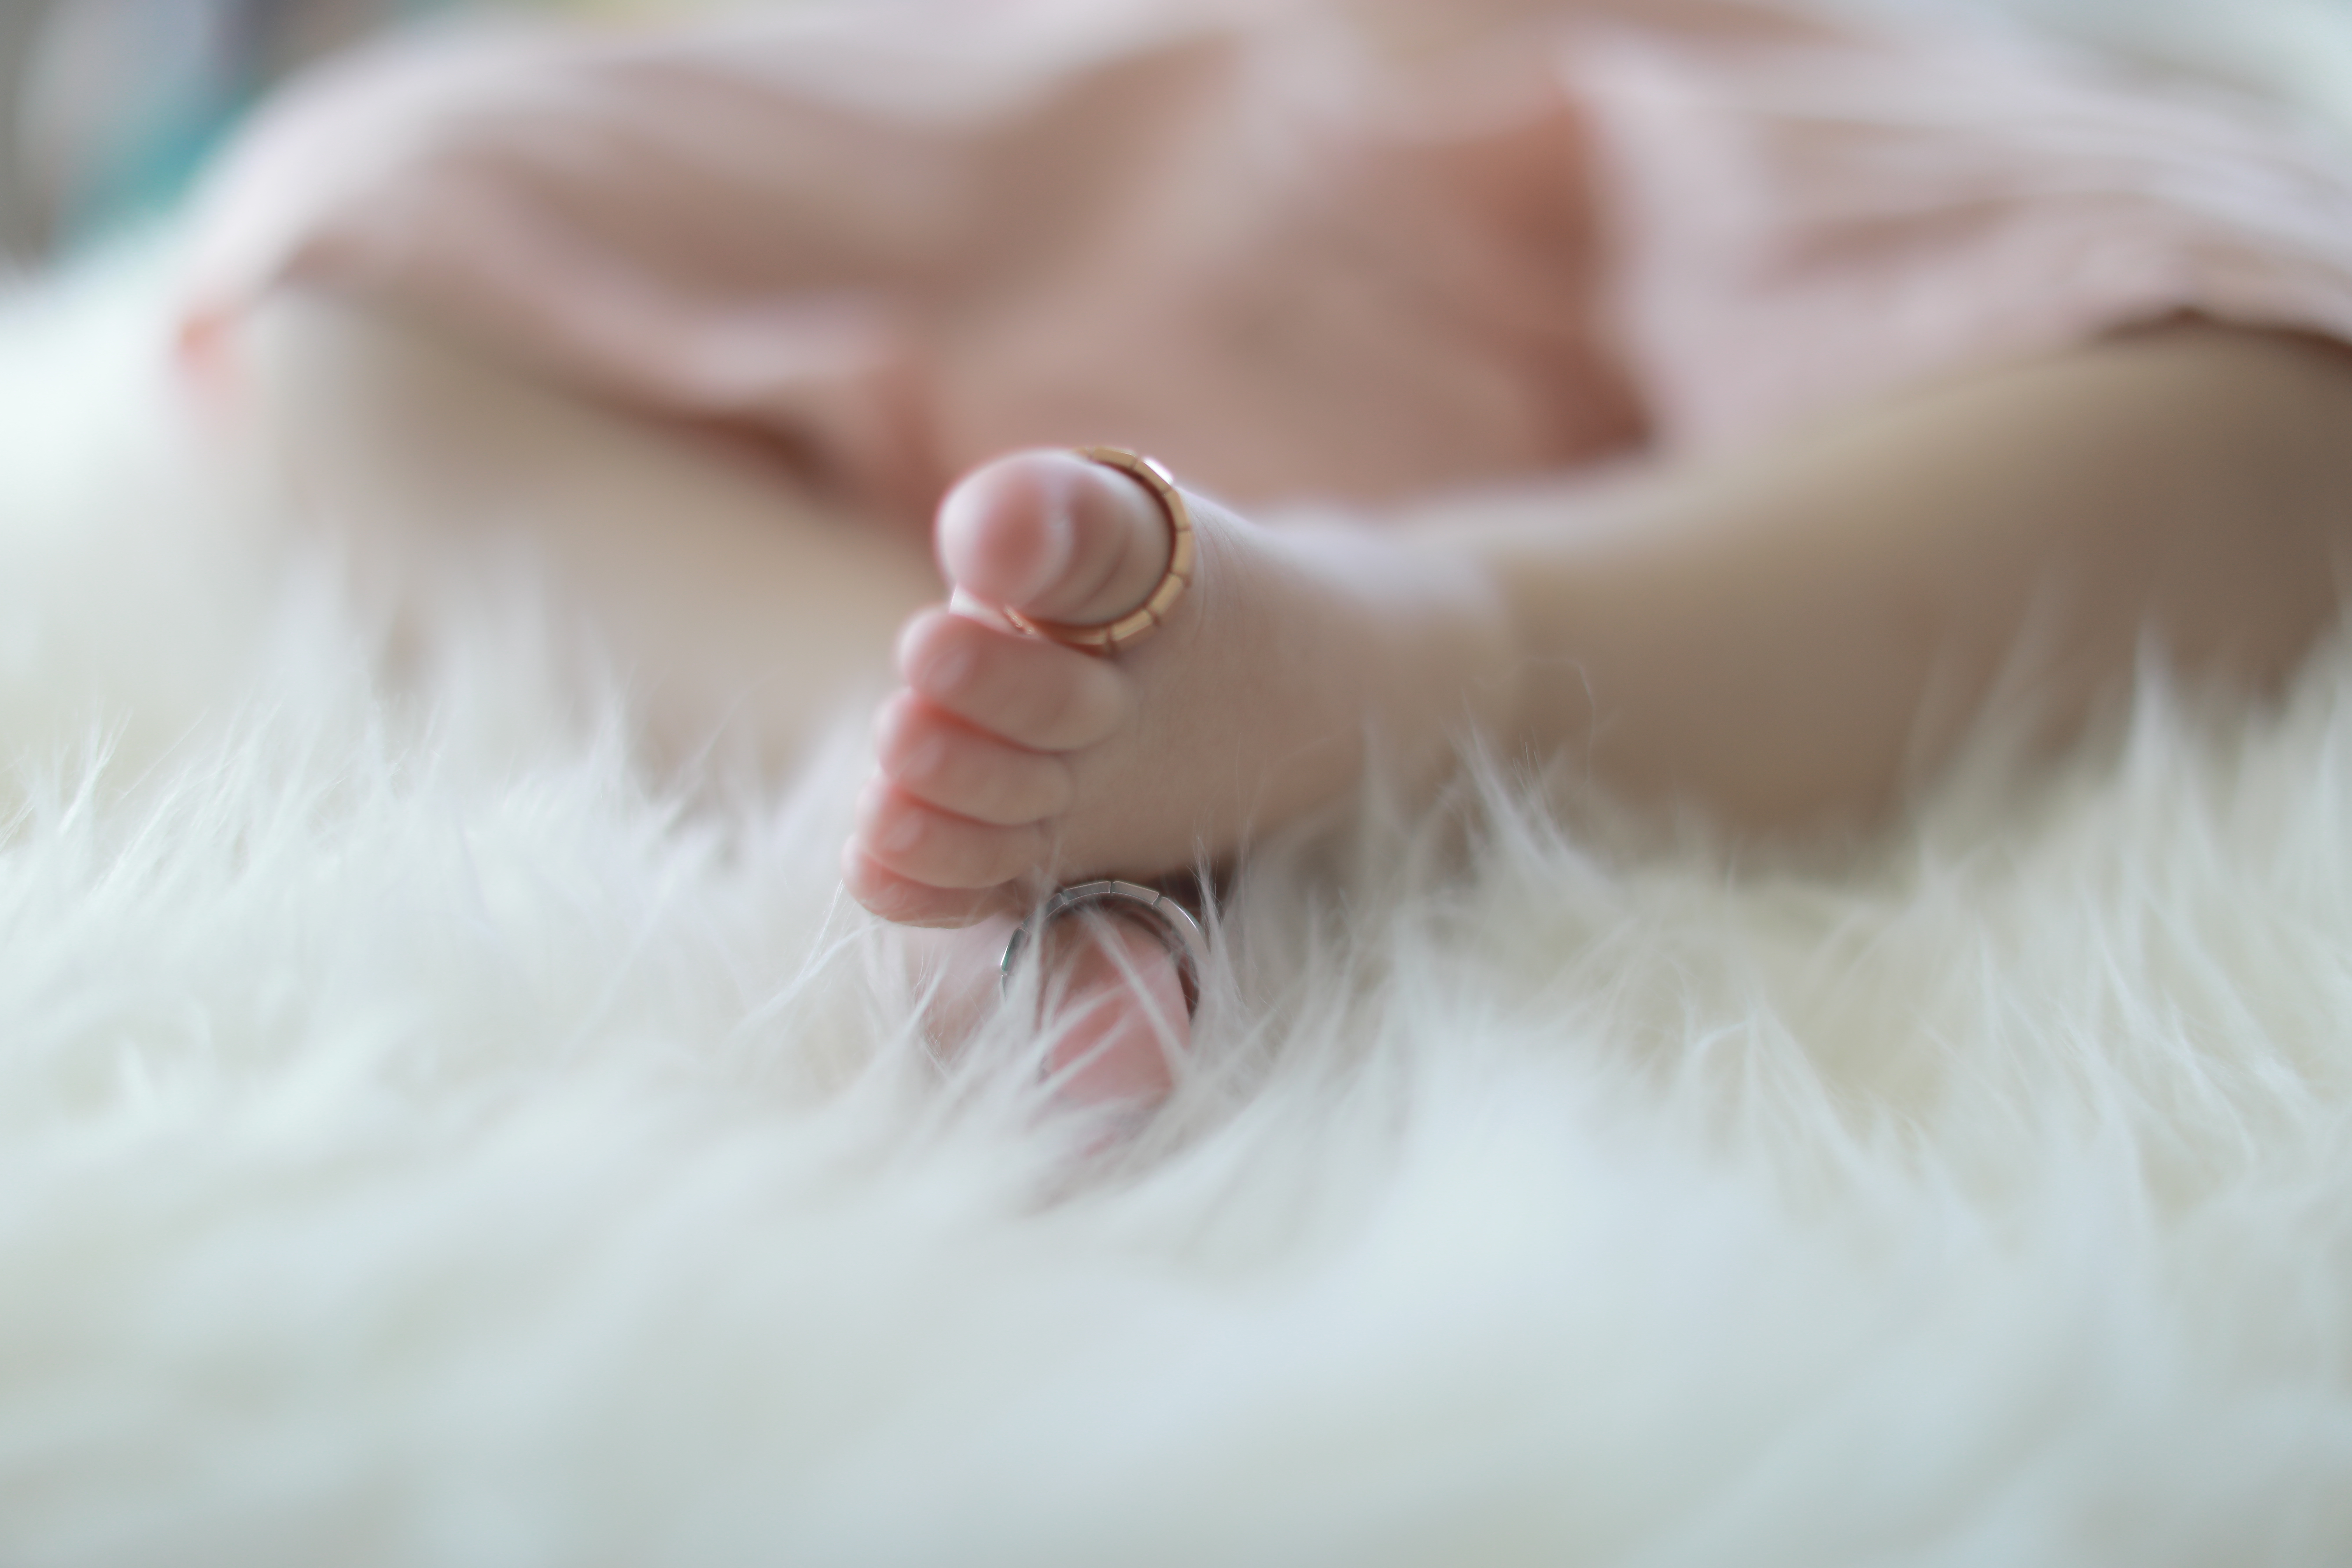
baby, skin, hand, nose, finger, infant, close up, ear, nail, child, foot, girl, fur, leg